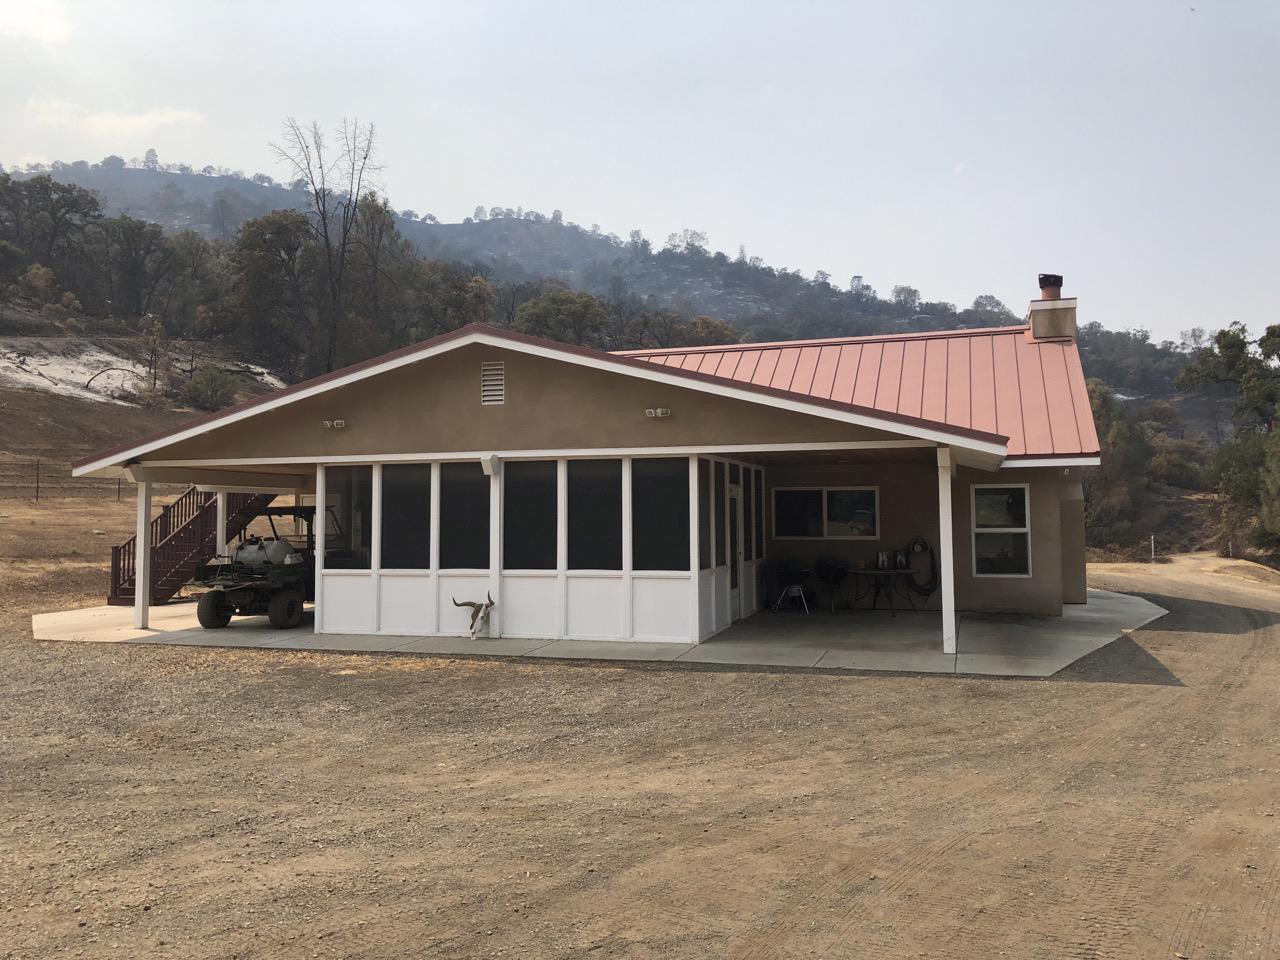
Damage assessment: no_damage